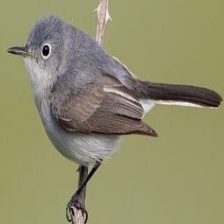
Species: BLUE GRAY GNATCATCHER
Scientific name: POLIOPTILA CAERULEA